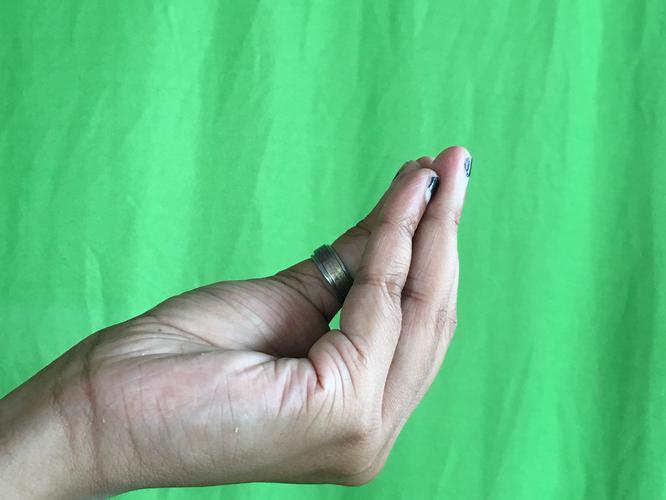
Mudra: Mukulam
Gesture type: single_hand